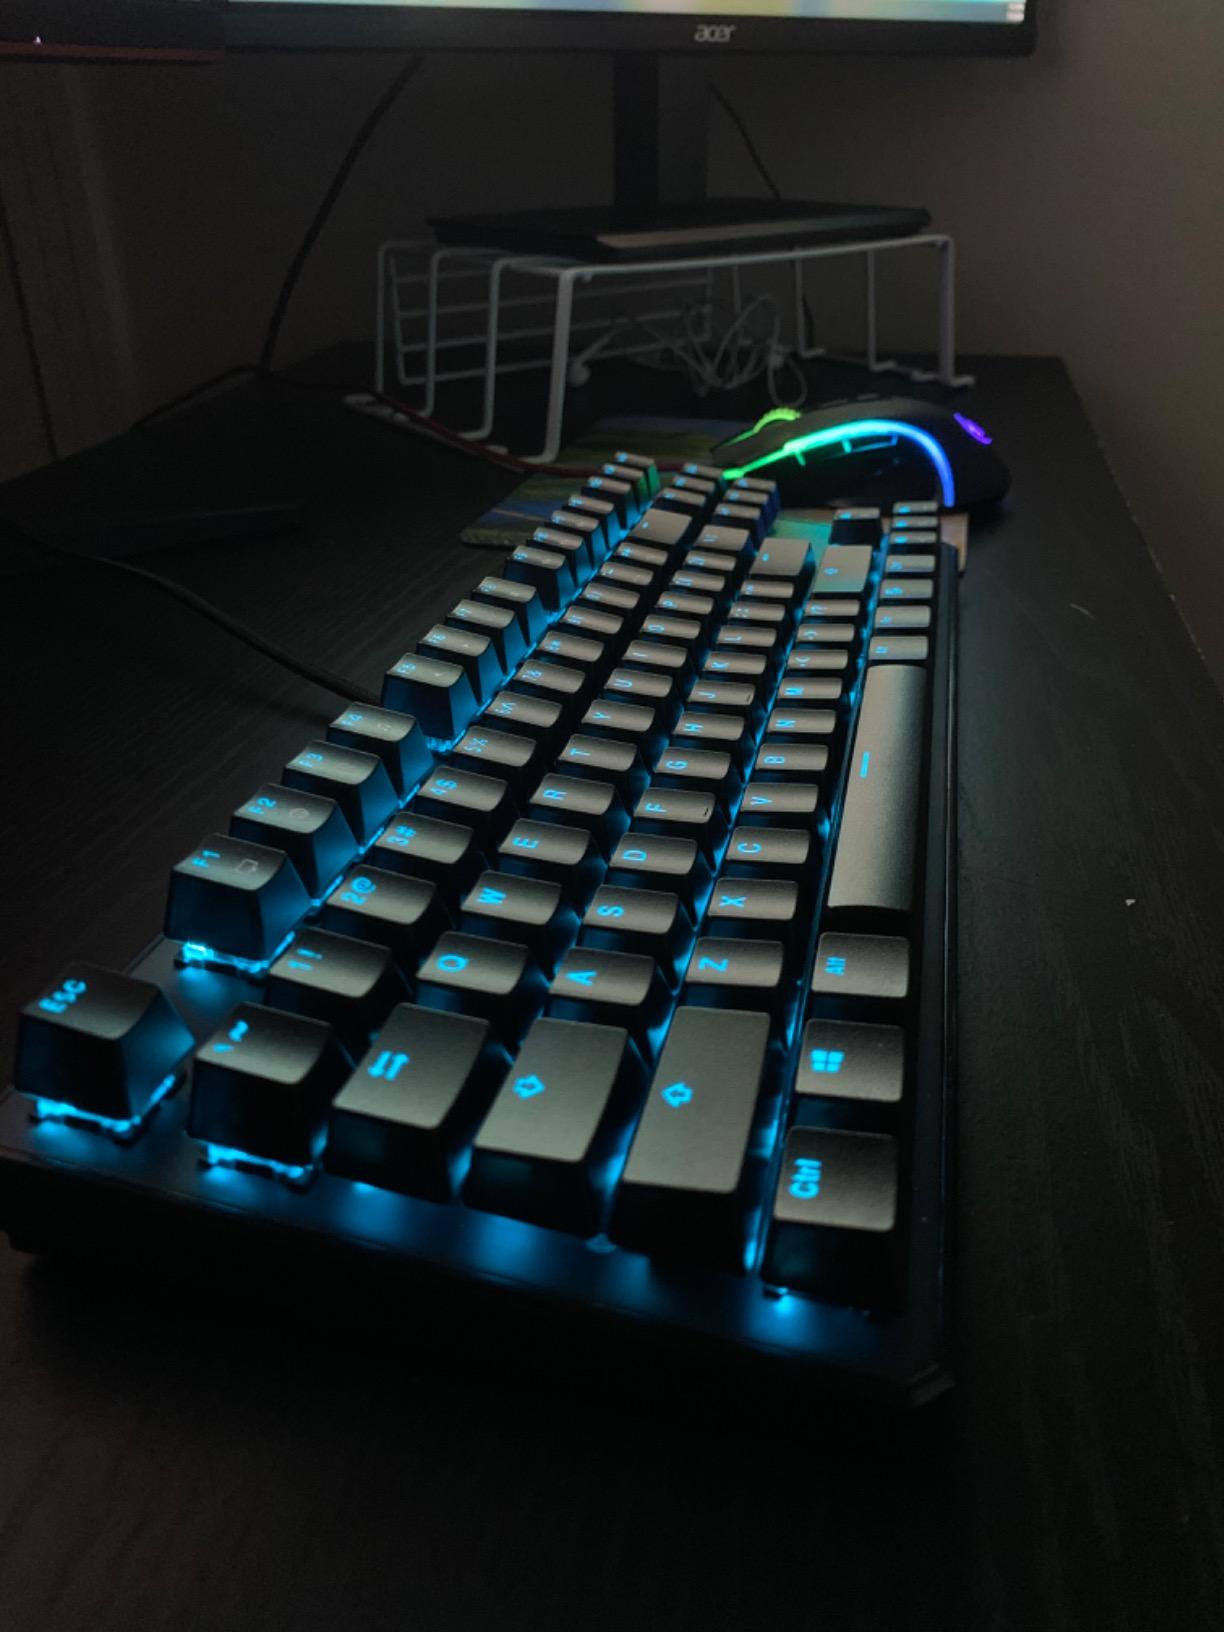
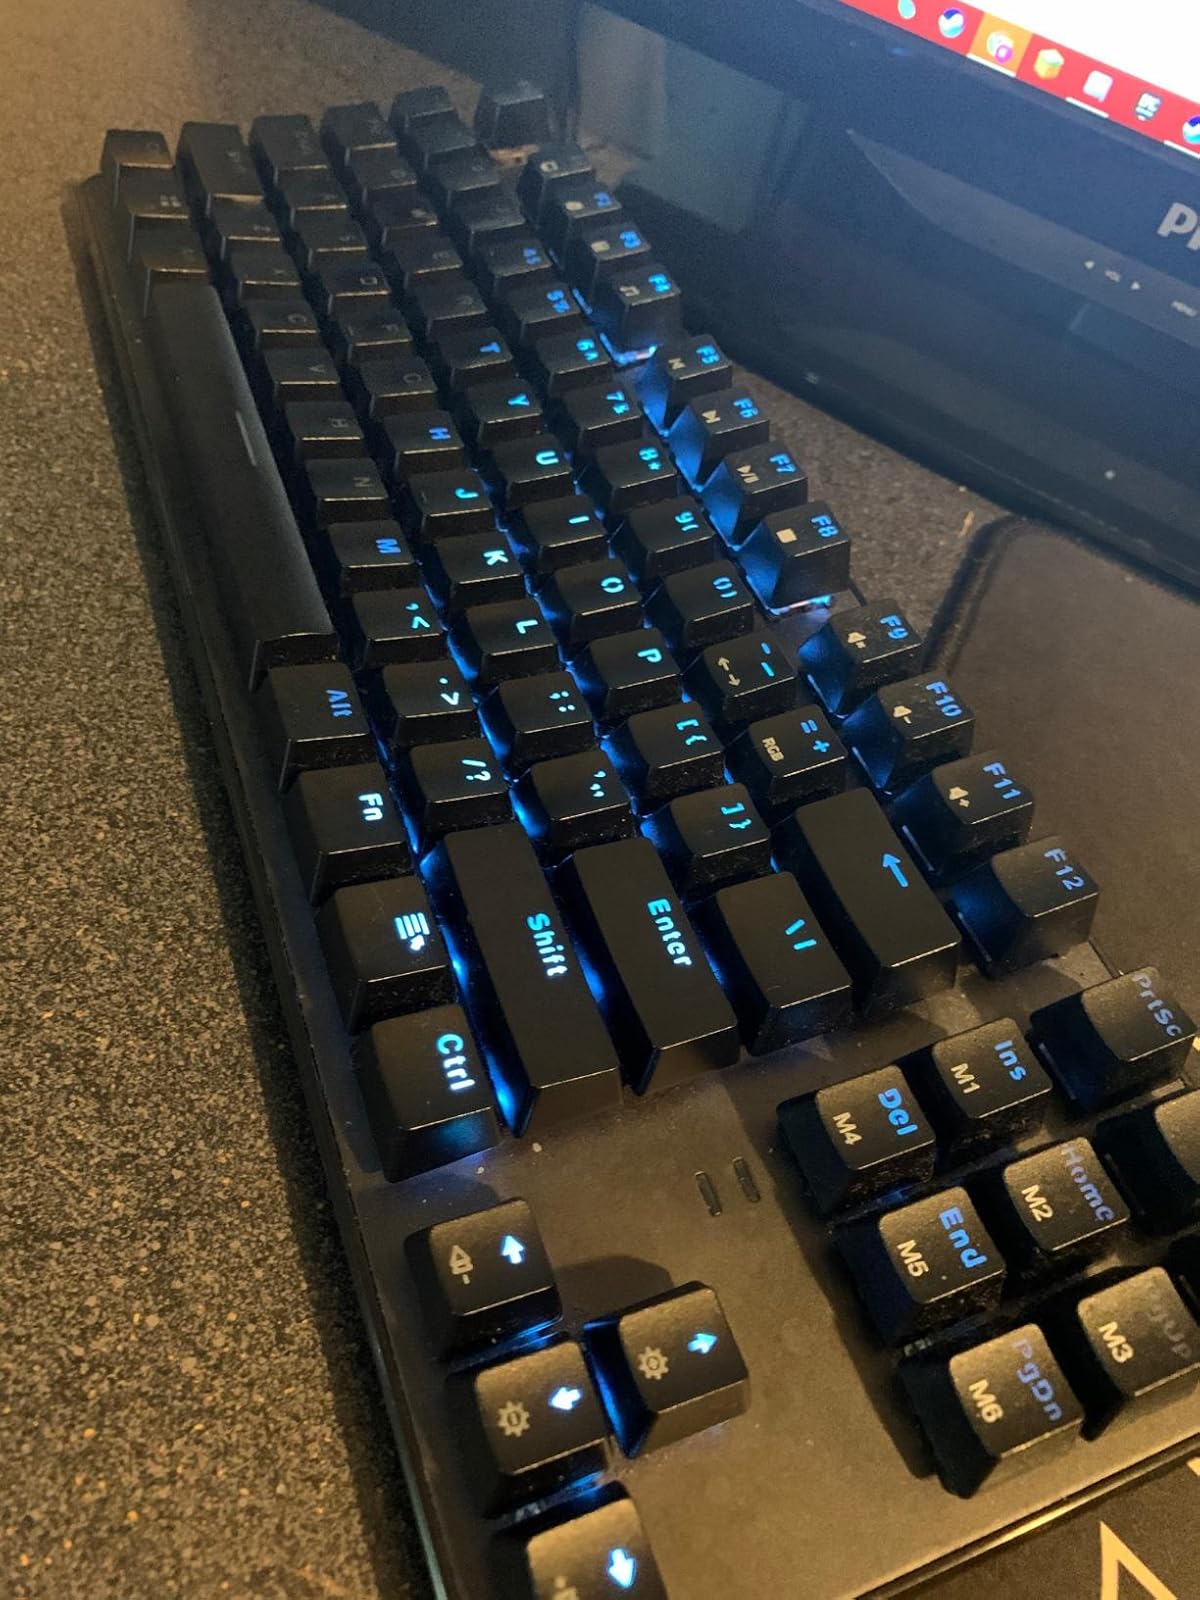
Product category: keyboard
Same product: yes